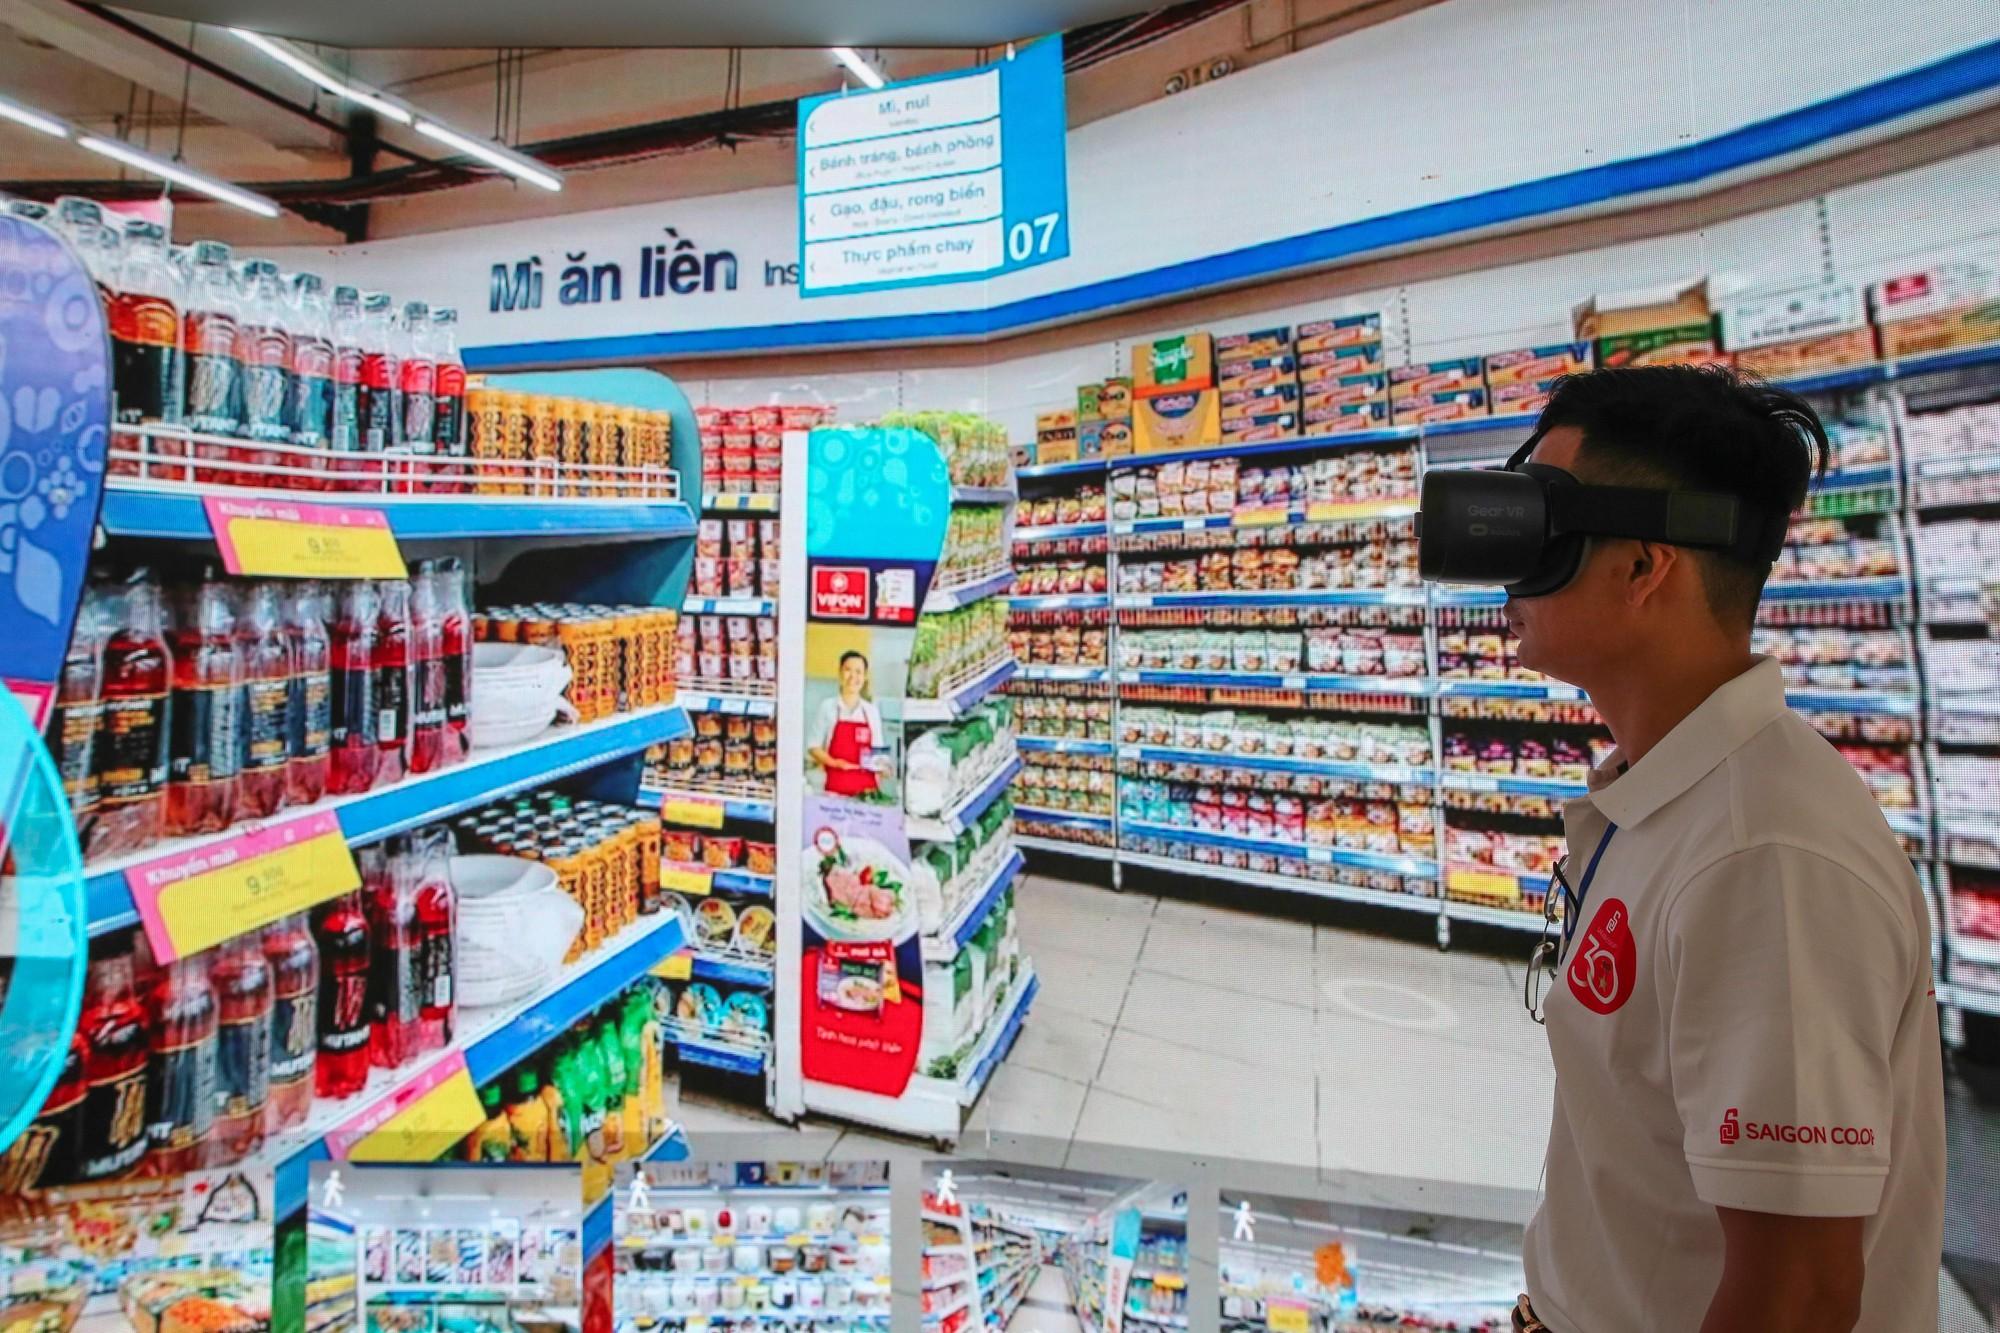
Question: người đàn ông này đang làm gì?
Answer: đang đeo kính thực tế ảo